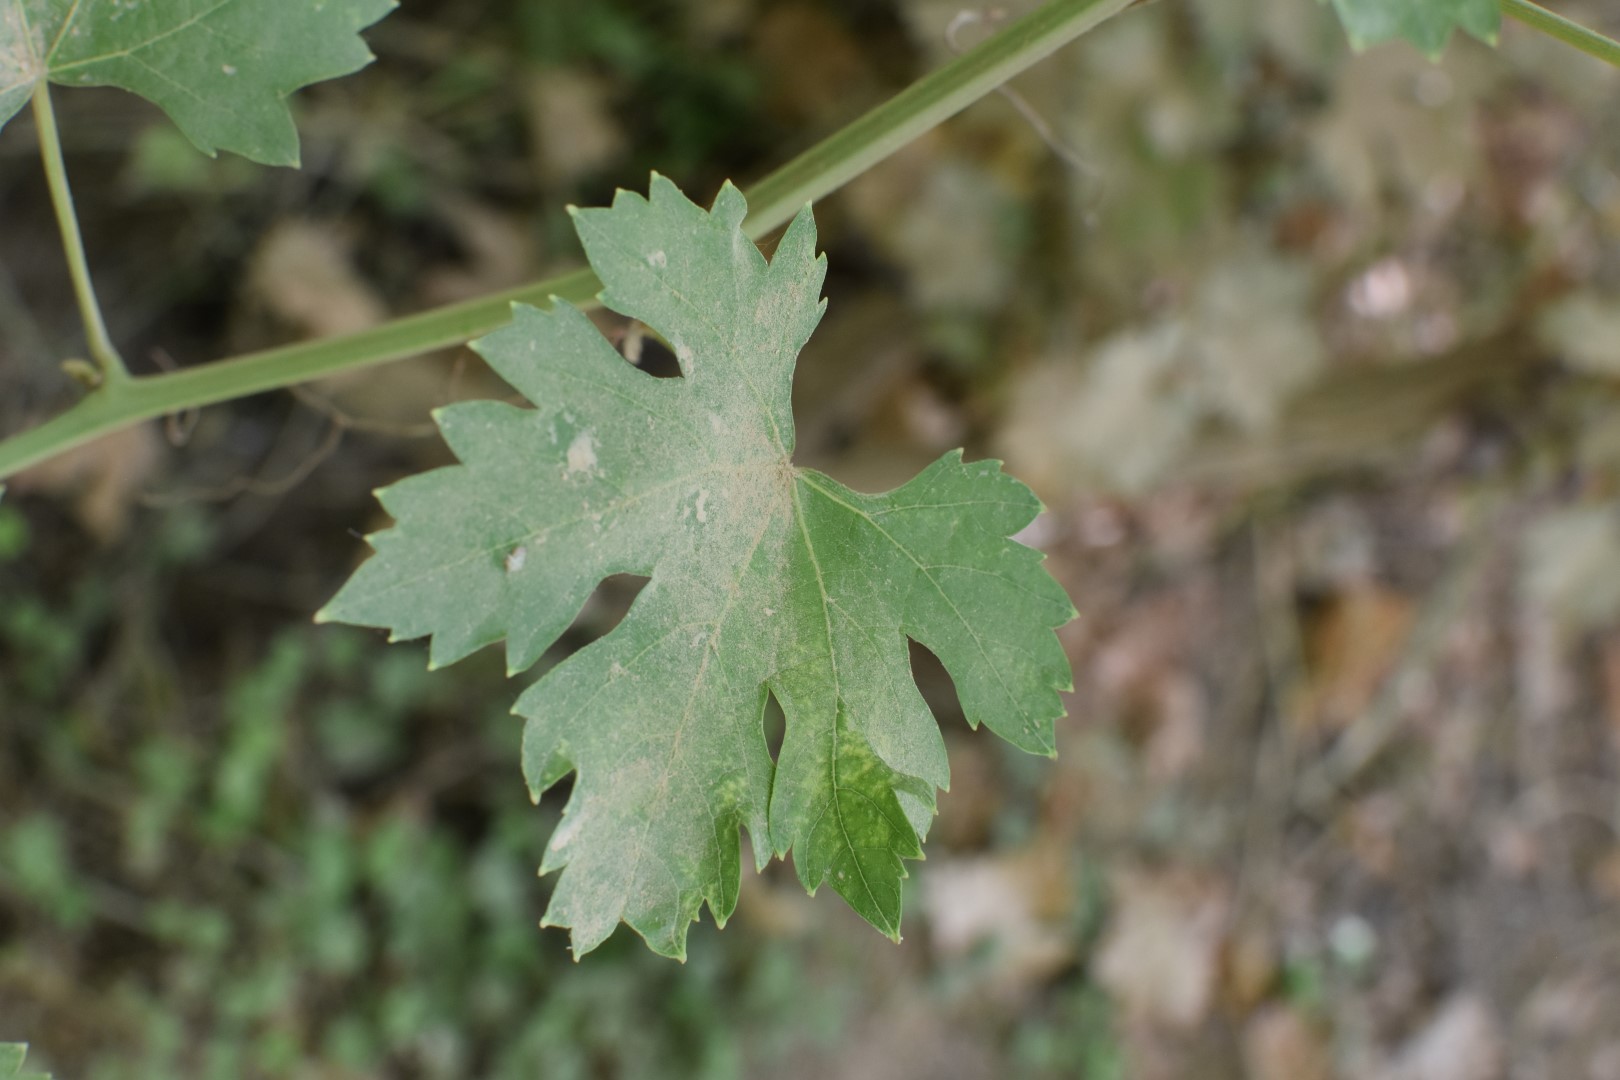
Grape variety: Riasi